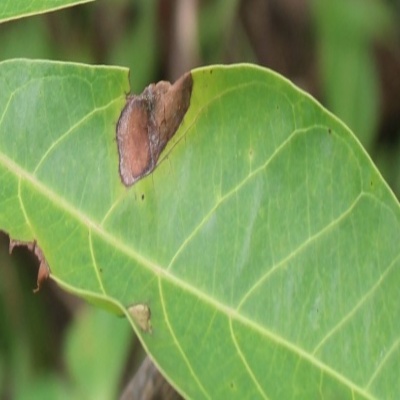
Crop: Cassava
Condition: brown spot